Underdog

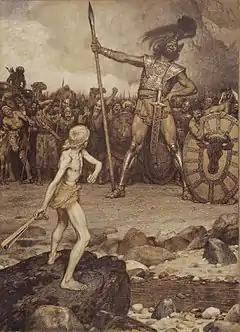
In the battle between David and Goliath, David is an archetypal example of an underdog.

An underdog is a person or group in a competition, usually in sports and creative works, who is largely expected to lose. The party, team, or individual expected to win is called the favorite or top dog. In the case where an underdog wins, the outcome is an upset. An "underdog bet" is a bet on the underdog or outsider for which the odds are generally higher.